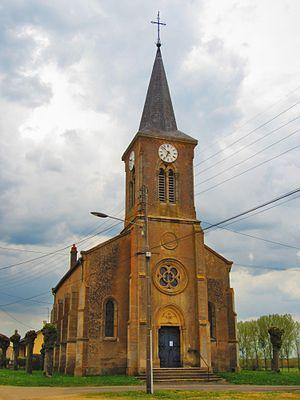
Eglise Latour Woevre
Latour-en-Woëvre est une commune française située dans le département de la Meuse en région Grand Est.